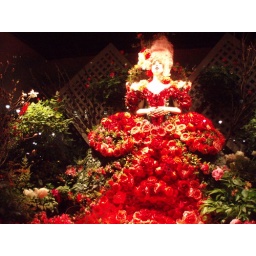
As seen in Macy's flower show window